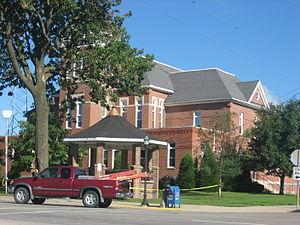
La ville de Fairfield est le siège du comté de Wayne, dans l'Illinois, aux États-Unis.